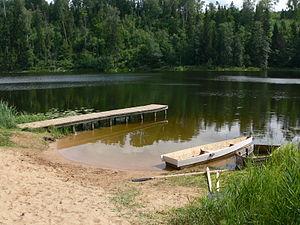
La commune de Varstu est une municipalité rurale d'Estonie située dans le Comté de Võru. Elle s'étend sur une superficie de 170,7 km² et a 1 102 habitants.